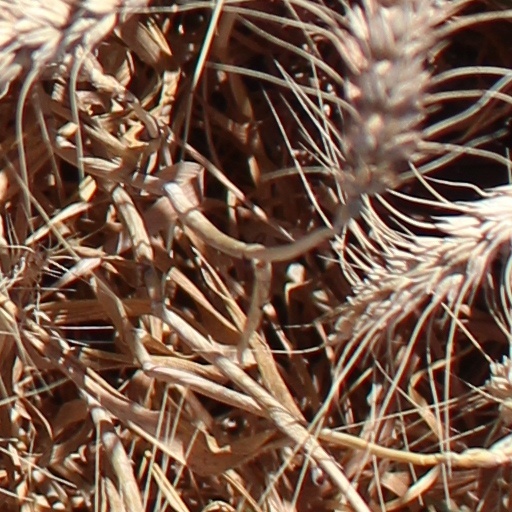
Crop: wheat